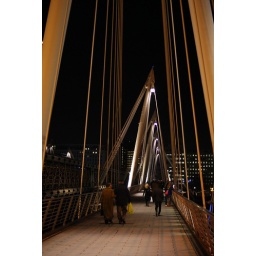
bridge over the river Thames